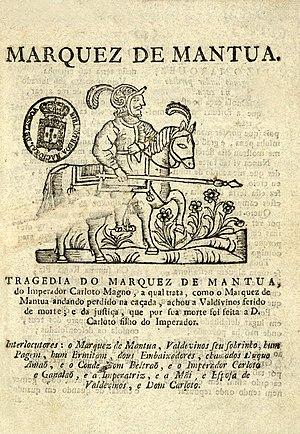
Marquez de Mantua, de Baltasar Dias, Lisbonne, 1789.
Le tchiloli est une forme théâtrale, musicale et dansée née au Portugal au XVIᵉ siècle et toujours vivace sur l'île de Sao Tomé, à Sao Tomé-et-Principe. Comme l'Auto de Floripes propre à l'île de Principe, elle est inspirée par l'un des épisodes du cycle de Charlemagne. Interprétée en portugais ancien et moderne par des troupes locales – uniquement des hommes –, d'un anachronisme assumé, elle met en scène esclaves et métis, masqués et costumés à l'européenne. À la fois syncrétique, subversive et mystique, creuset de plusieurs traditions, cette œuvre unique se prête à différents niveaux de lecture.